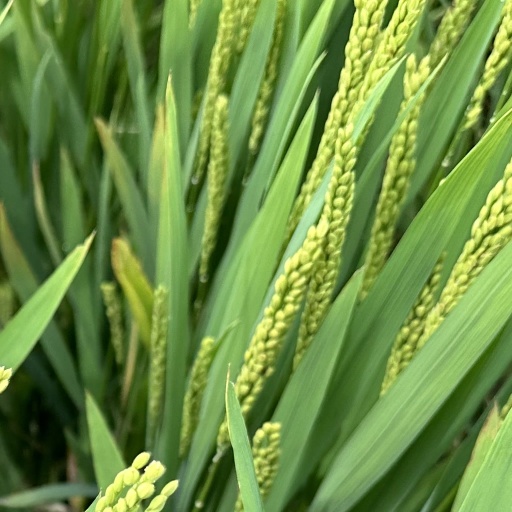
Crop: rice